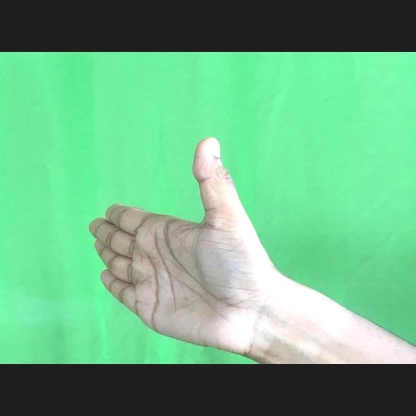
Mudra: Ardhachandran